Matt Murray (ice hockey, born 1994)

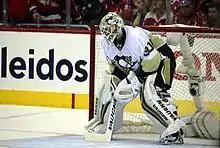
Murray in net for the Penguins for the first game of their second round series against the Capitals in 2016.

During his first full professional season with the Penguins AHL affiliate, the Wilkes-Barre/Scranton Penguins in 2014–15, on March 8, 2015, Murray set an AHL record for the longest shutout streak by not allowing any goals for 304 minutes and 11 seconds. The previous record of 268:17 was held by Barry Brust.